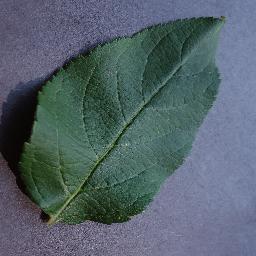
Label: Apple___healthy